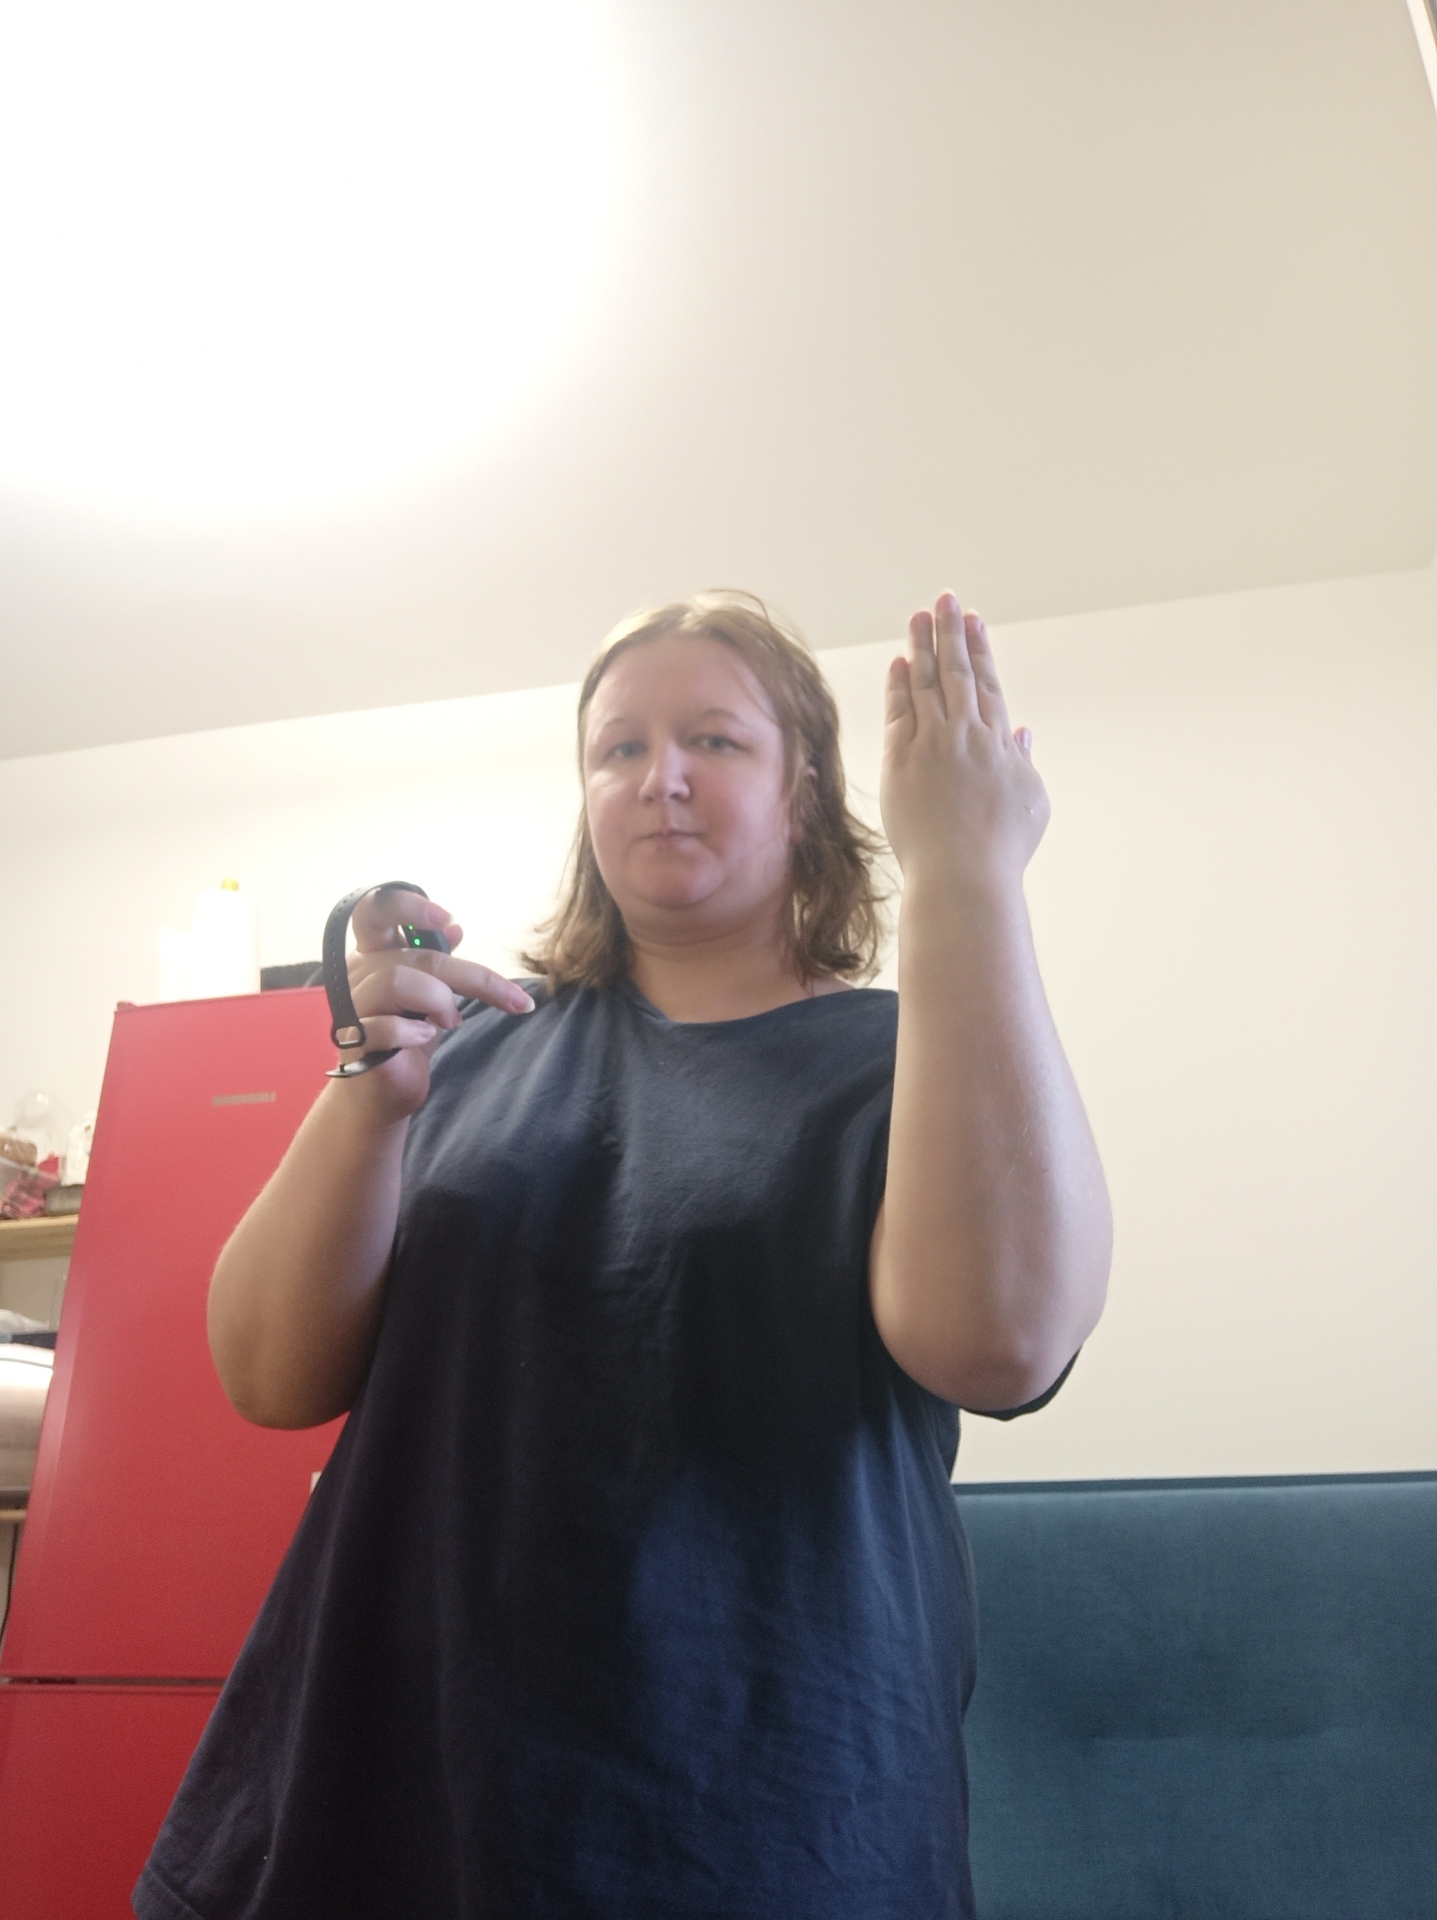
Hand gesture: stop_inverted